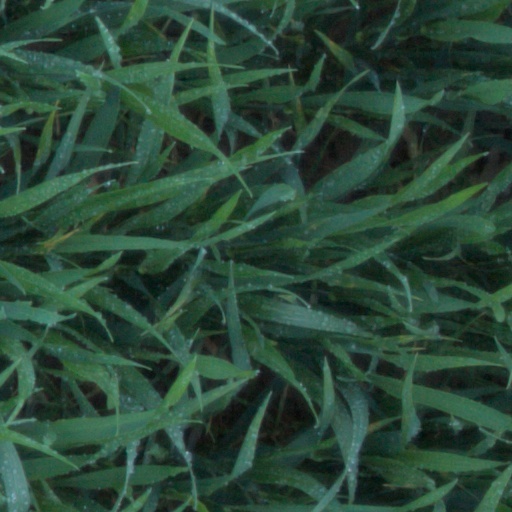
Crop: wheat